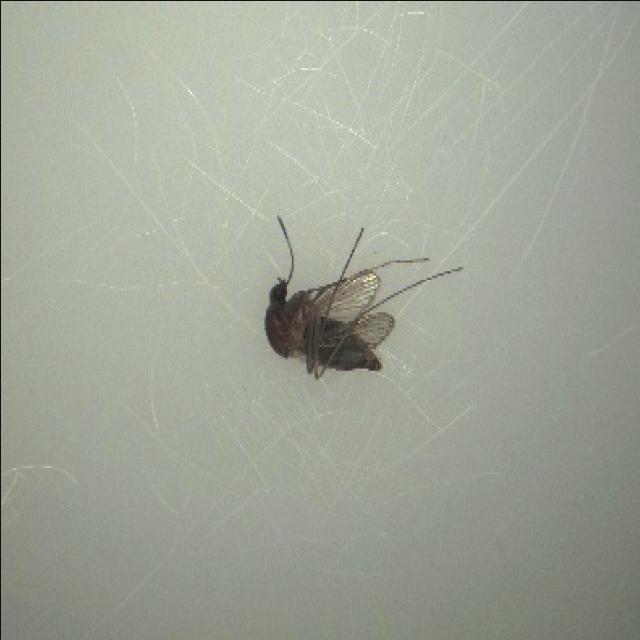
Species: culex_tritaeniorhynchus